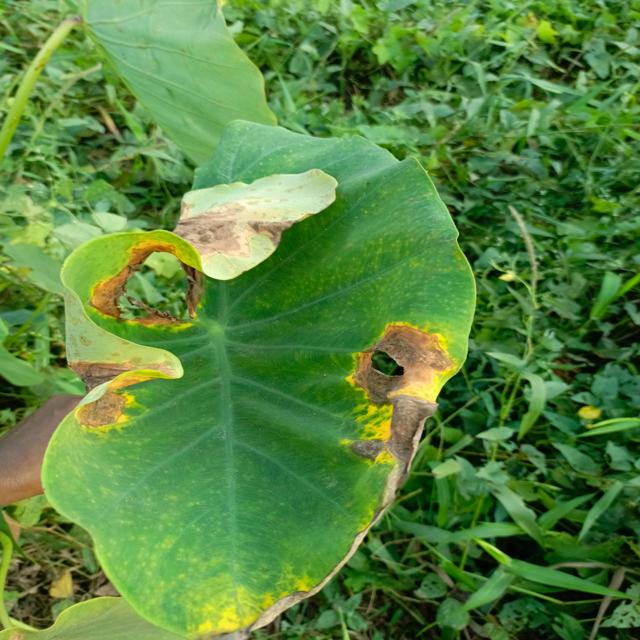
Label: Late_Blight